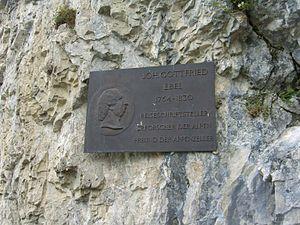
Johann Gottfried Ebel est un géologue et statisticien allemand, né à Züllichau en Prusse, mort à Zurich.